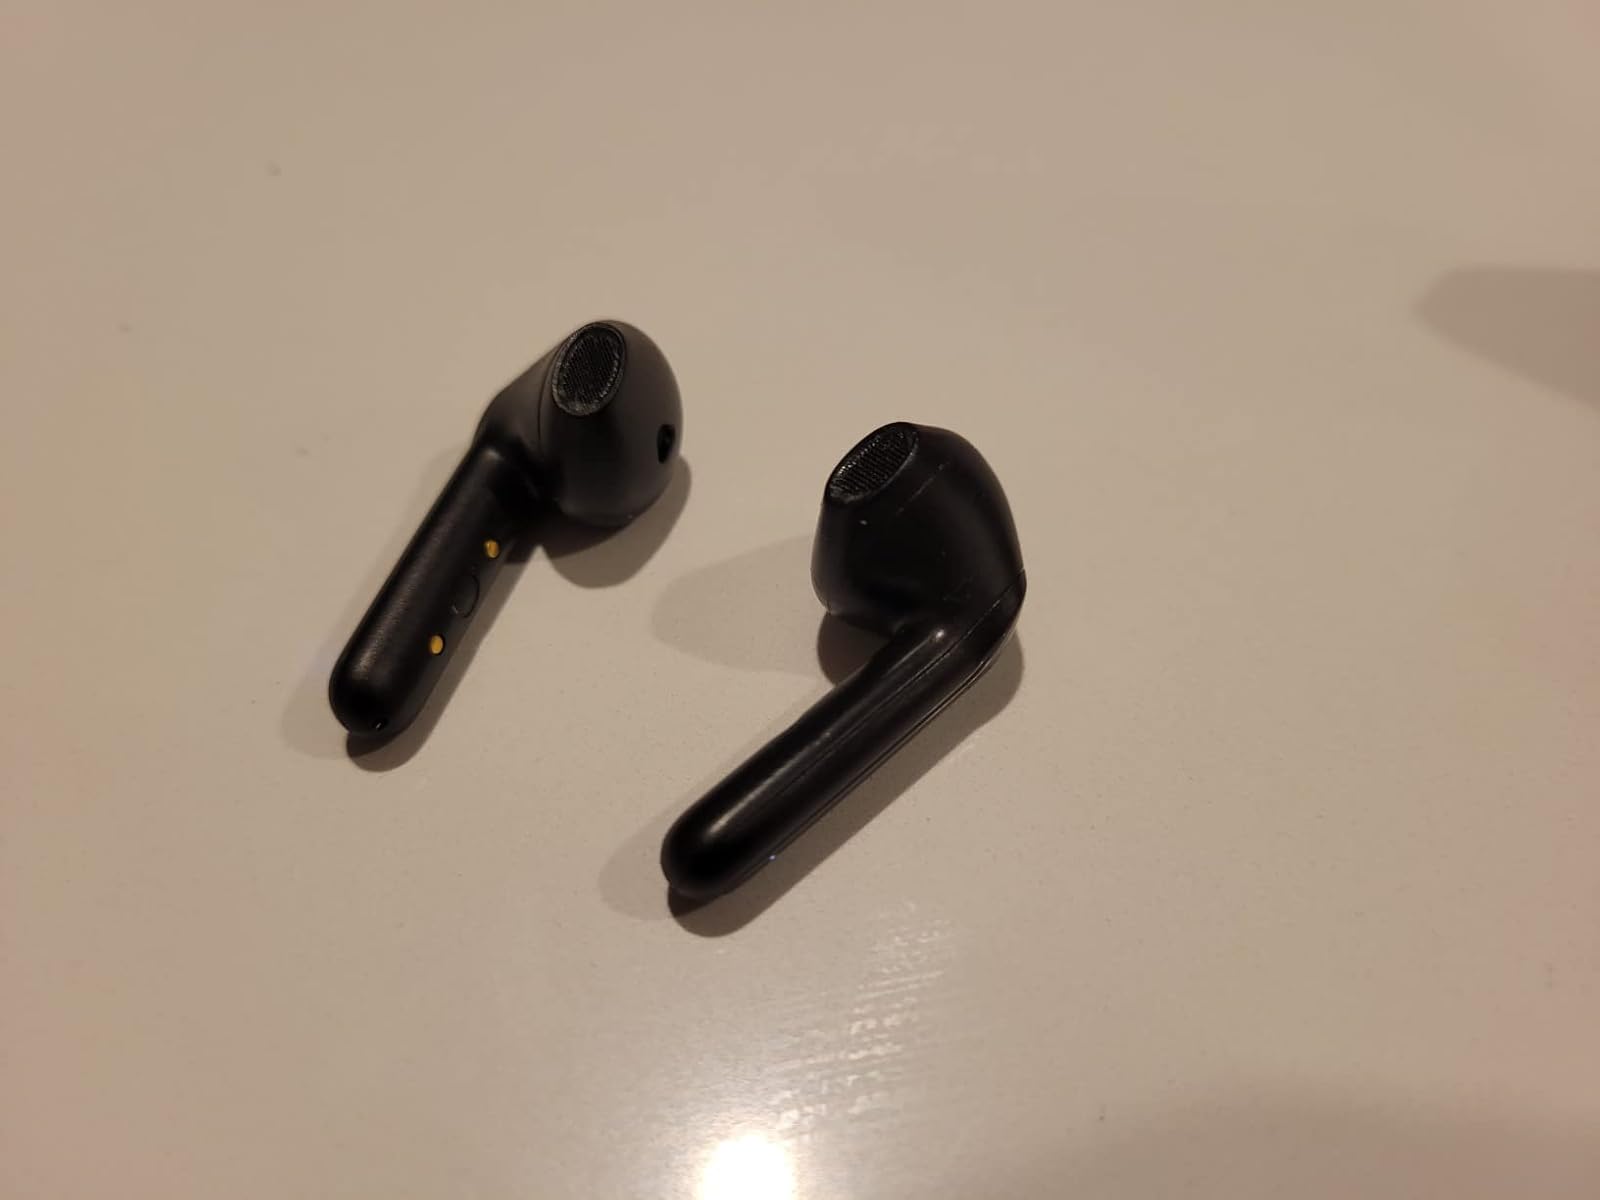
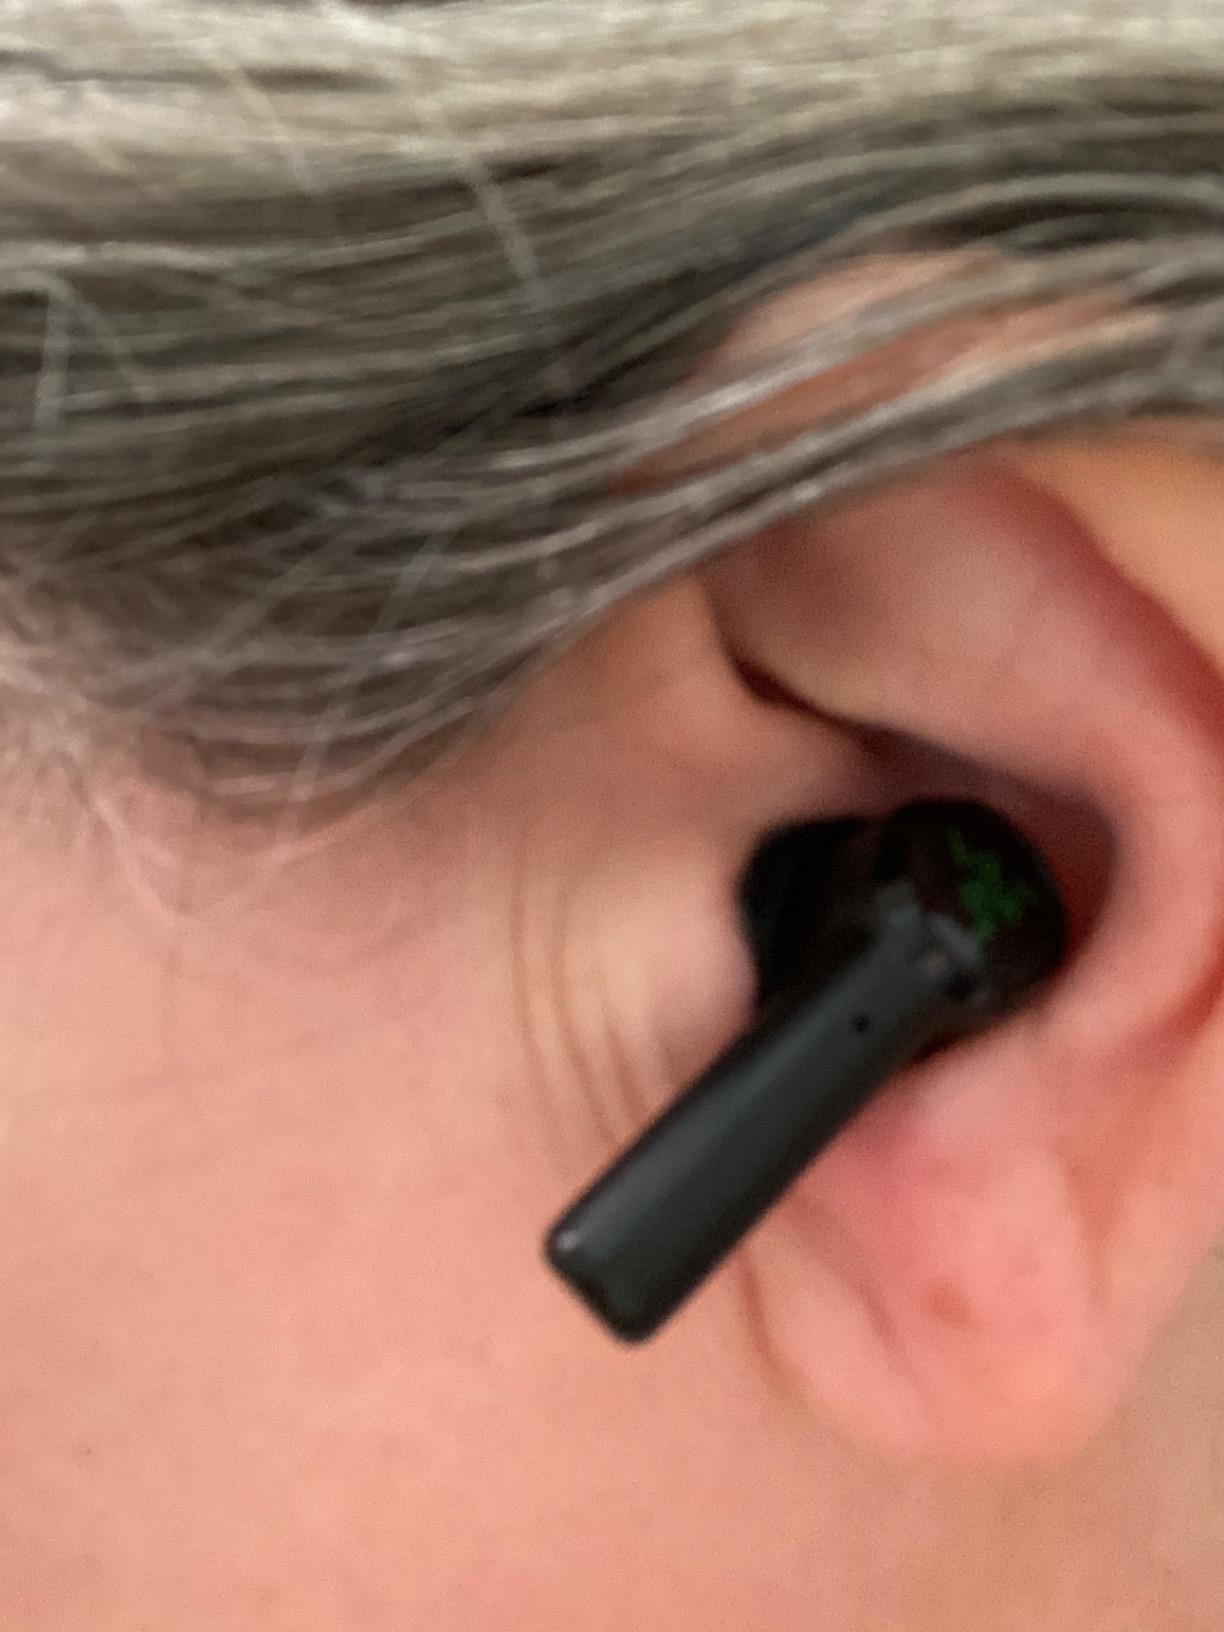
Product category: earbuds
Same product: no